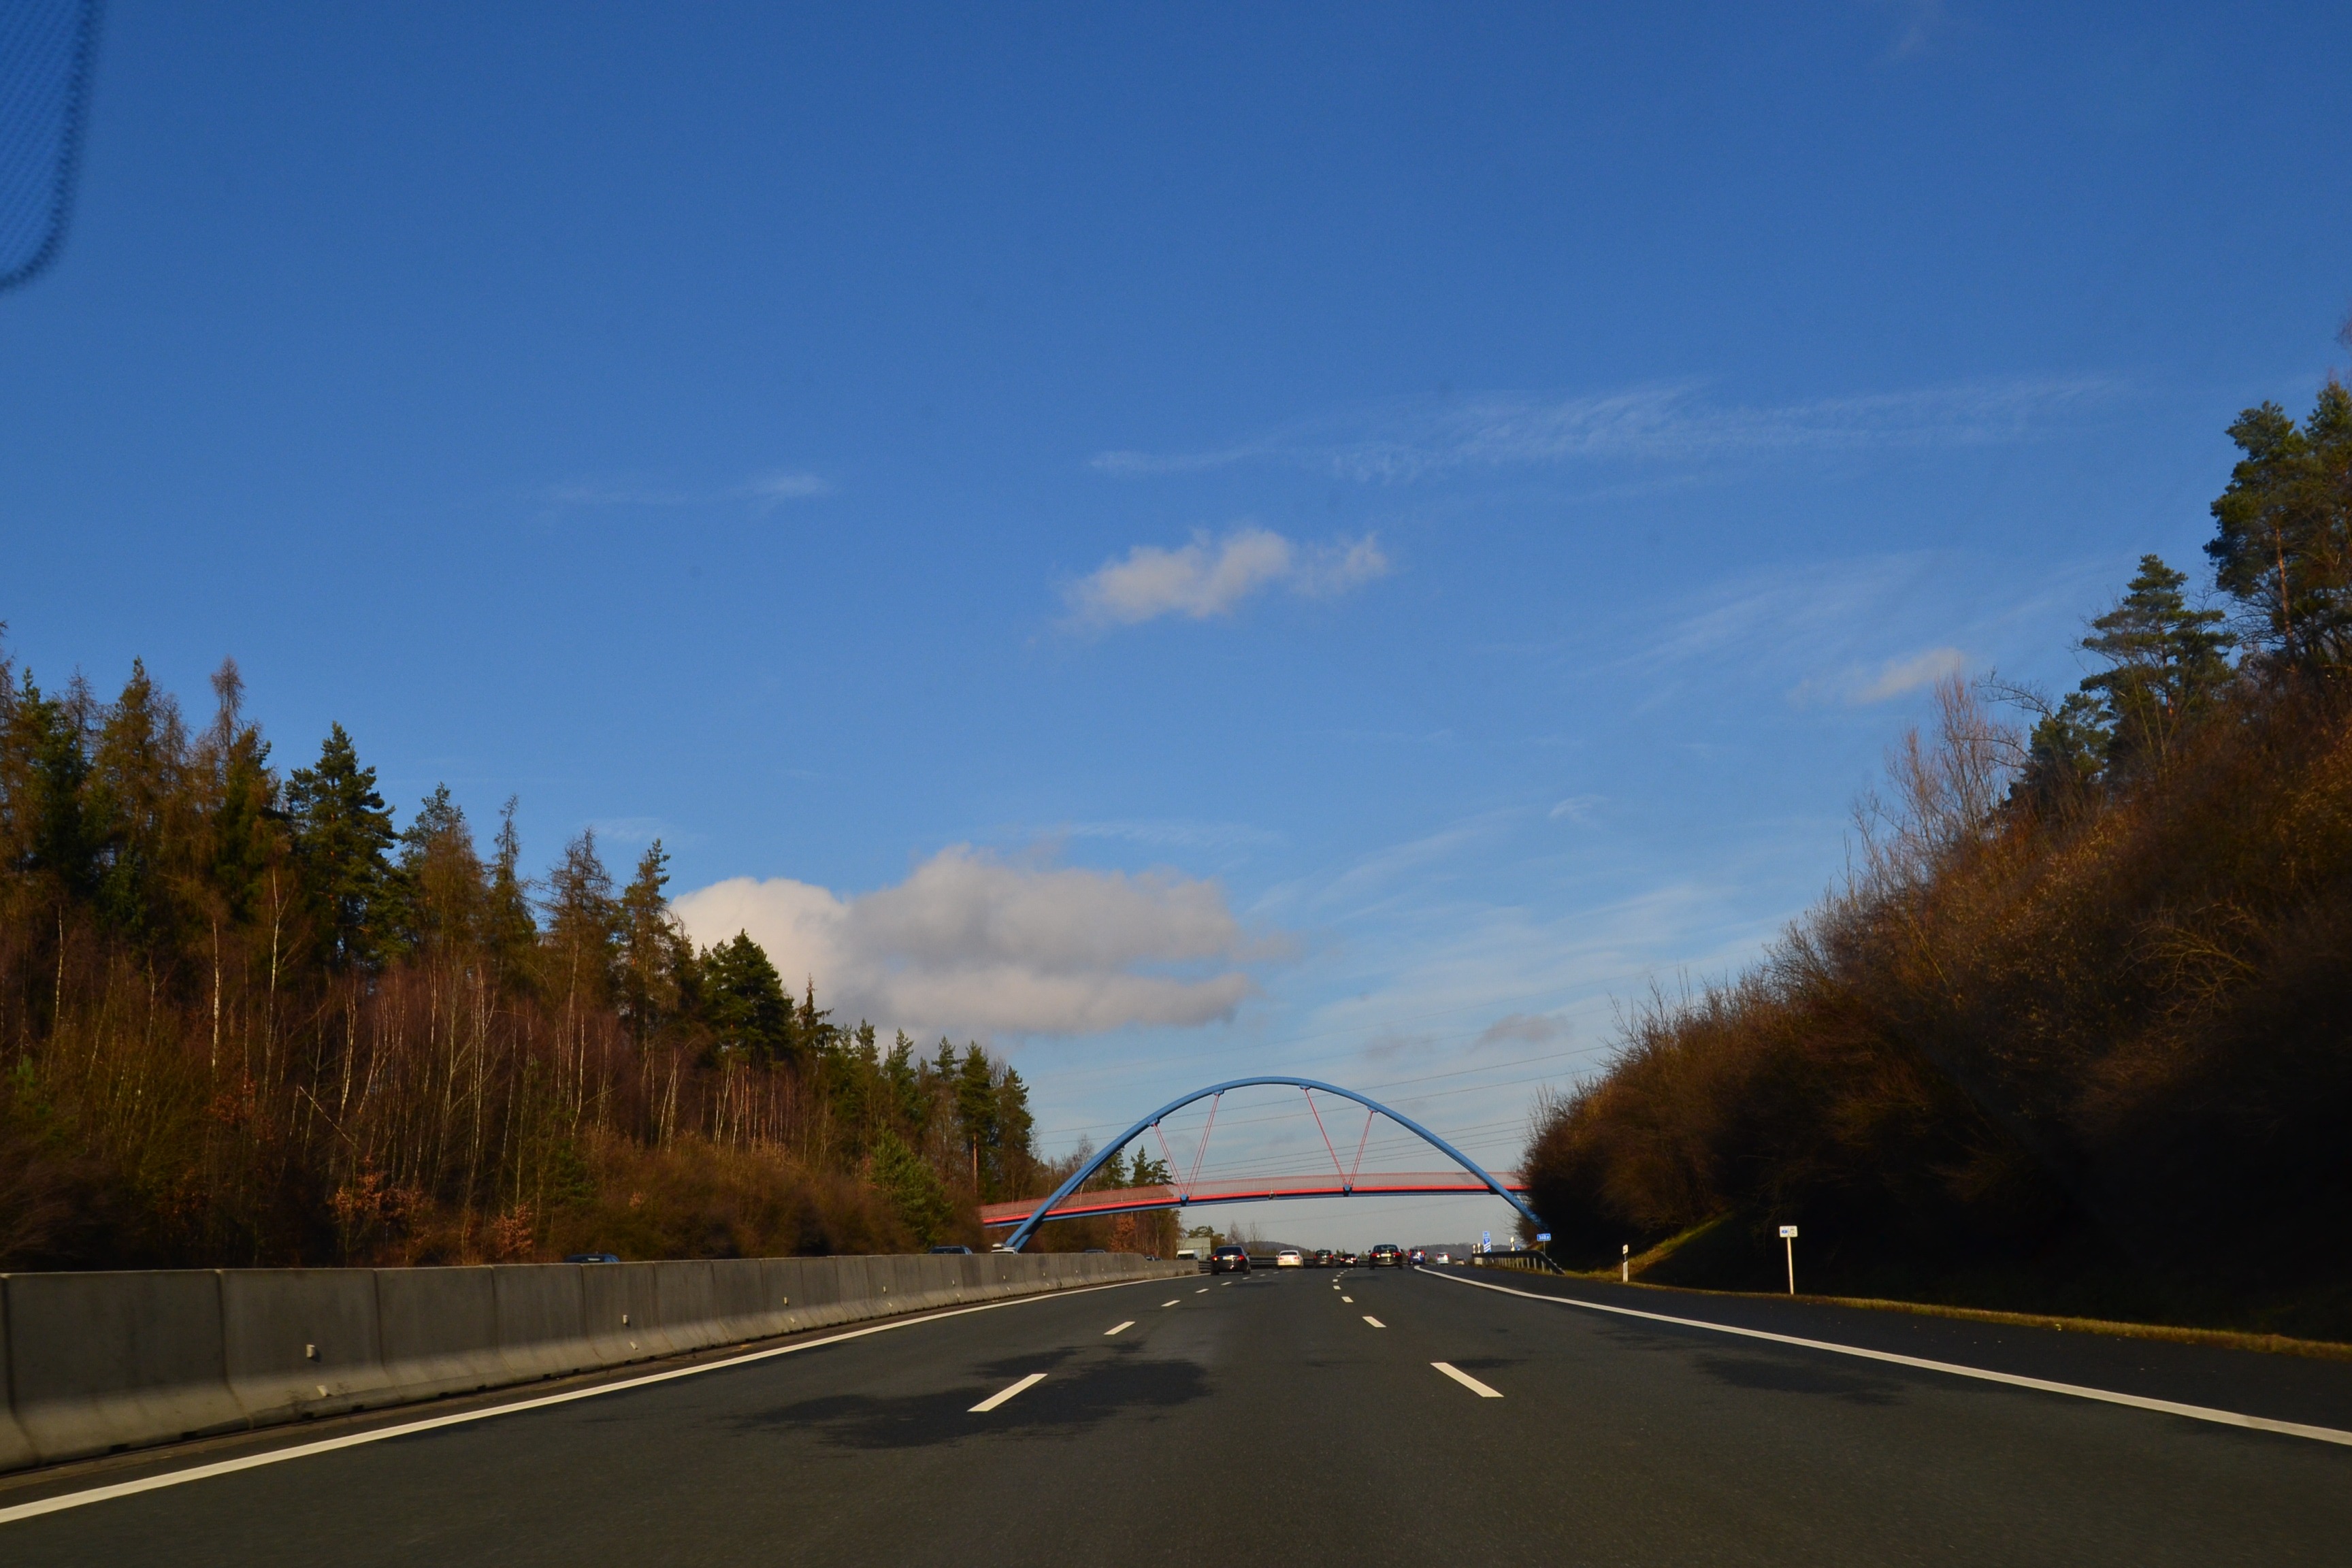
cloud, sky, road, bridge, traffic, highway, driving, speed, lane, road trip, infrastructure, germany, overtaking, highway bridge, nonbuilding structure, controlled access highway, fast lane